Cornet (rank)

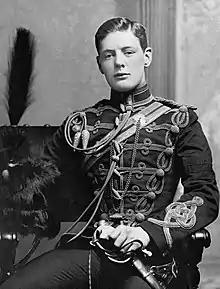
Winston Churchill while serving as a cornet in the 4th Queen's Own Hussars (1895). Churchill's formal rank was second lieutenant.

Cornet was originally the lowest grade of commissioned officer in a British cavalry troop, the modern equivalent being a second lieutenant. Although obsolete, the term is still used as an internal title of address when referring to a second lieutenant within the British Army regiments of the Blues and Royals and Queen's Royal Hussars.